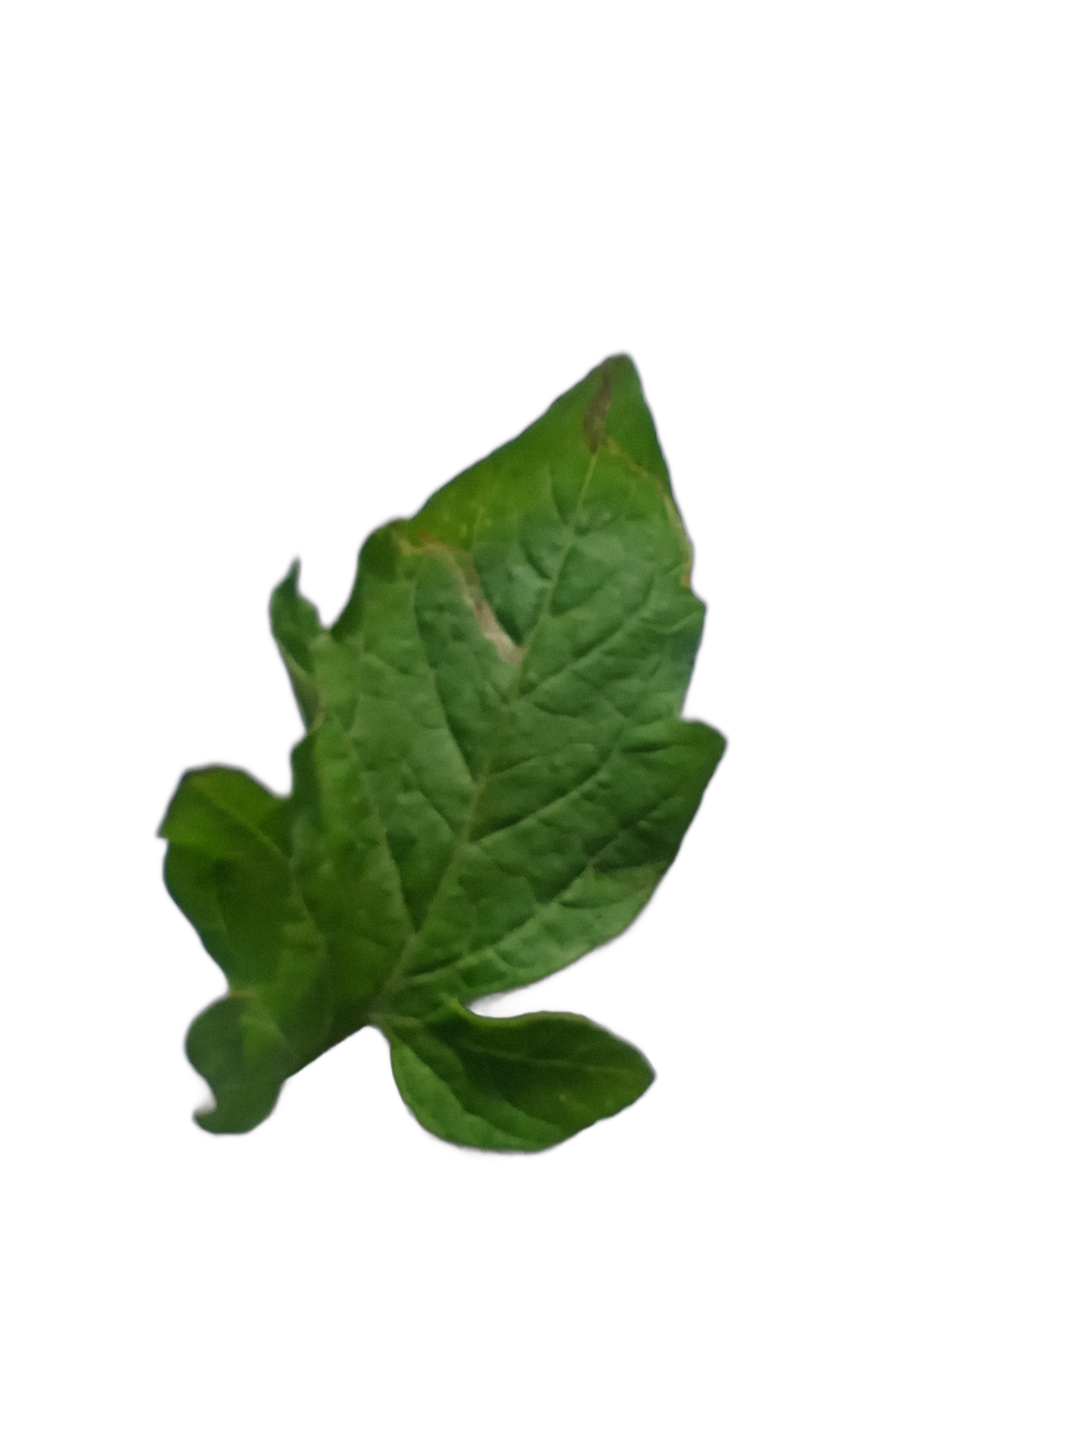
Crop: Tomato
Label: Spot